Honda Nighthawk 250

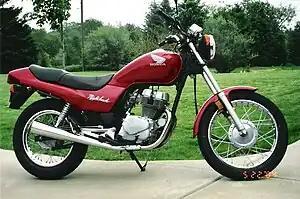
The US version Nighthawk 250 with front drum brake and spoked wheels

In contrast to the Honda Rebel 250 (MC13), which offers very similar specifications, the Nighthawk 250 is considered to be a standard street motorcycle for urban use.